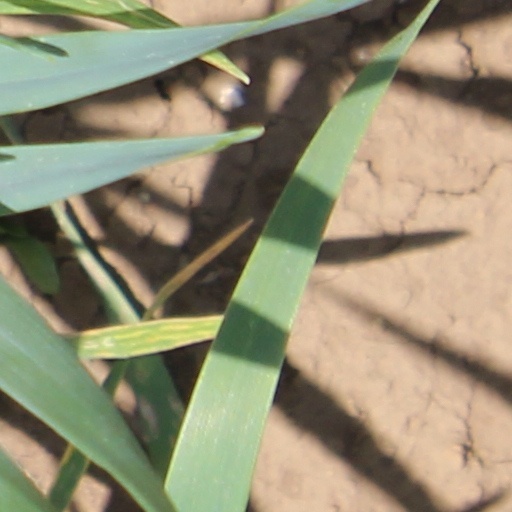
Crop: wheat